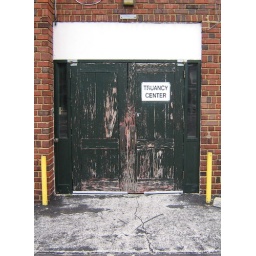
walls around my home